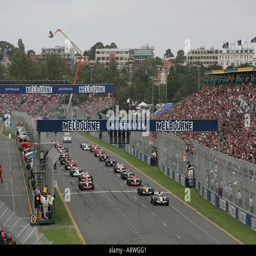
the start of the race